Higashi-Yūki Station

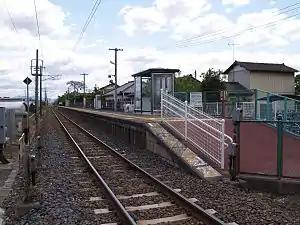
Higashi-Yūki Station, May 2010

is a passenger railway station in the city of Yūki, Ibaraki Prefecture, Japan, operated by East Japan Railway Company (JR East).